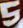
Number: 5